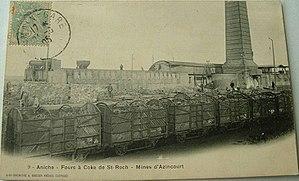
Fours à Coke de St Roch - Mines d' Azincourt près d'Aniche
La catastrophe d'Aniche de 1854 a lieu le 26 octobre et a pour cause un coup de grisou provoquant un éboulement qui tua 11 mineurs à la fosse Saint-Édouard nommée aussi fosse Azincourt de la Compagnie des mines d'Azincourt sur le territoire d'Aniche dans le département du Nord